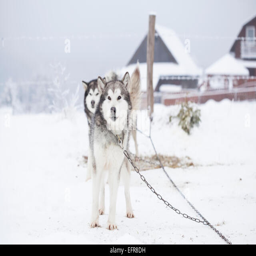
animal waiting to start the ride in the snow